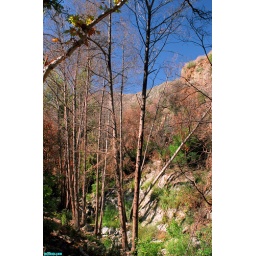
trees in the creek bed